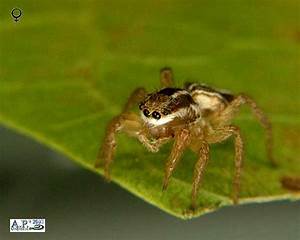
Label: ragno